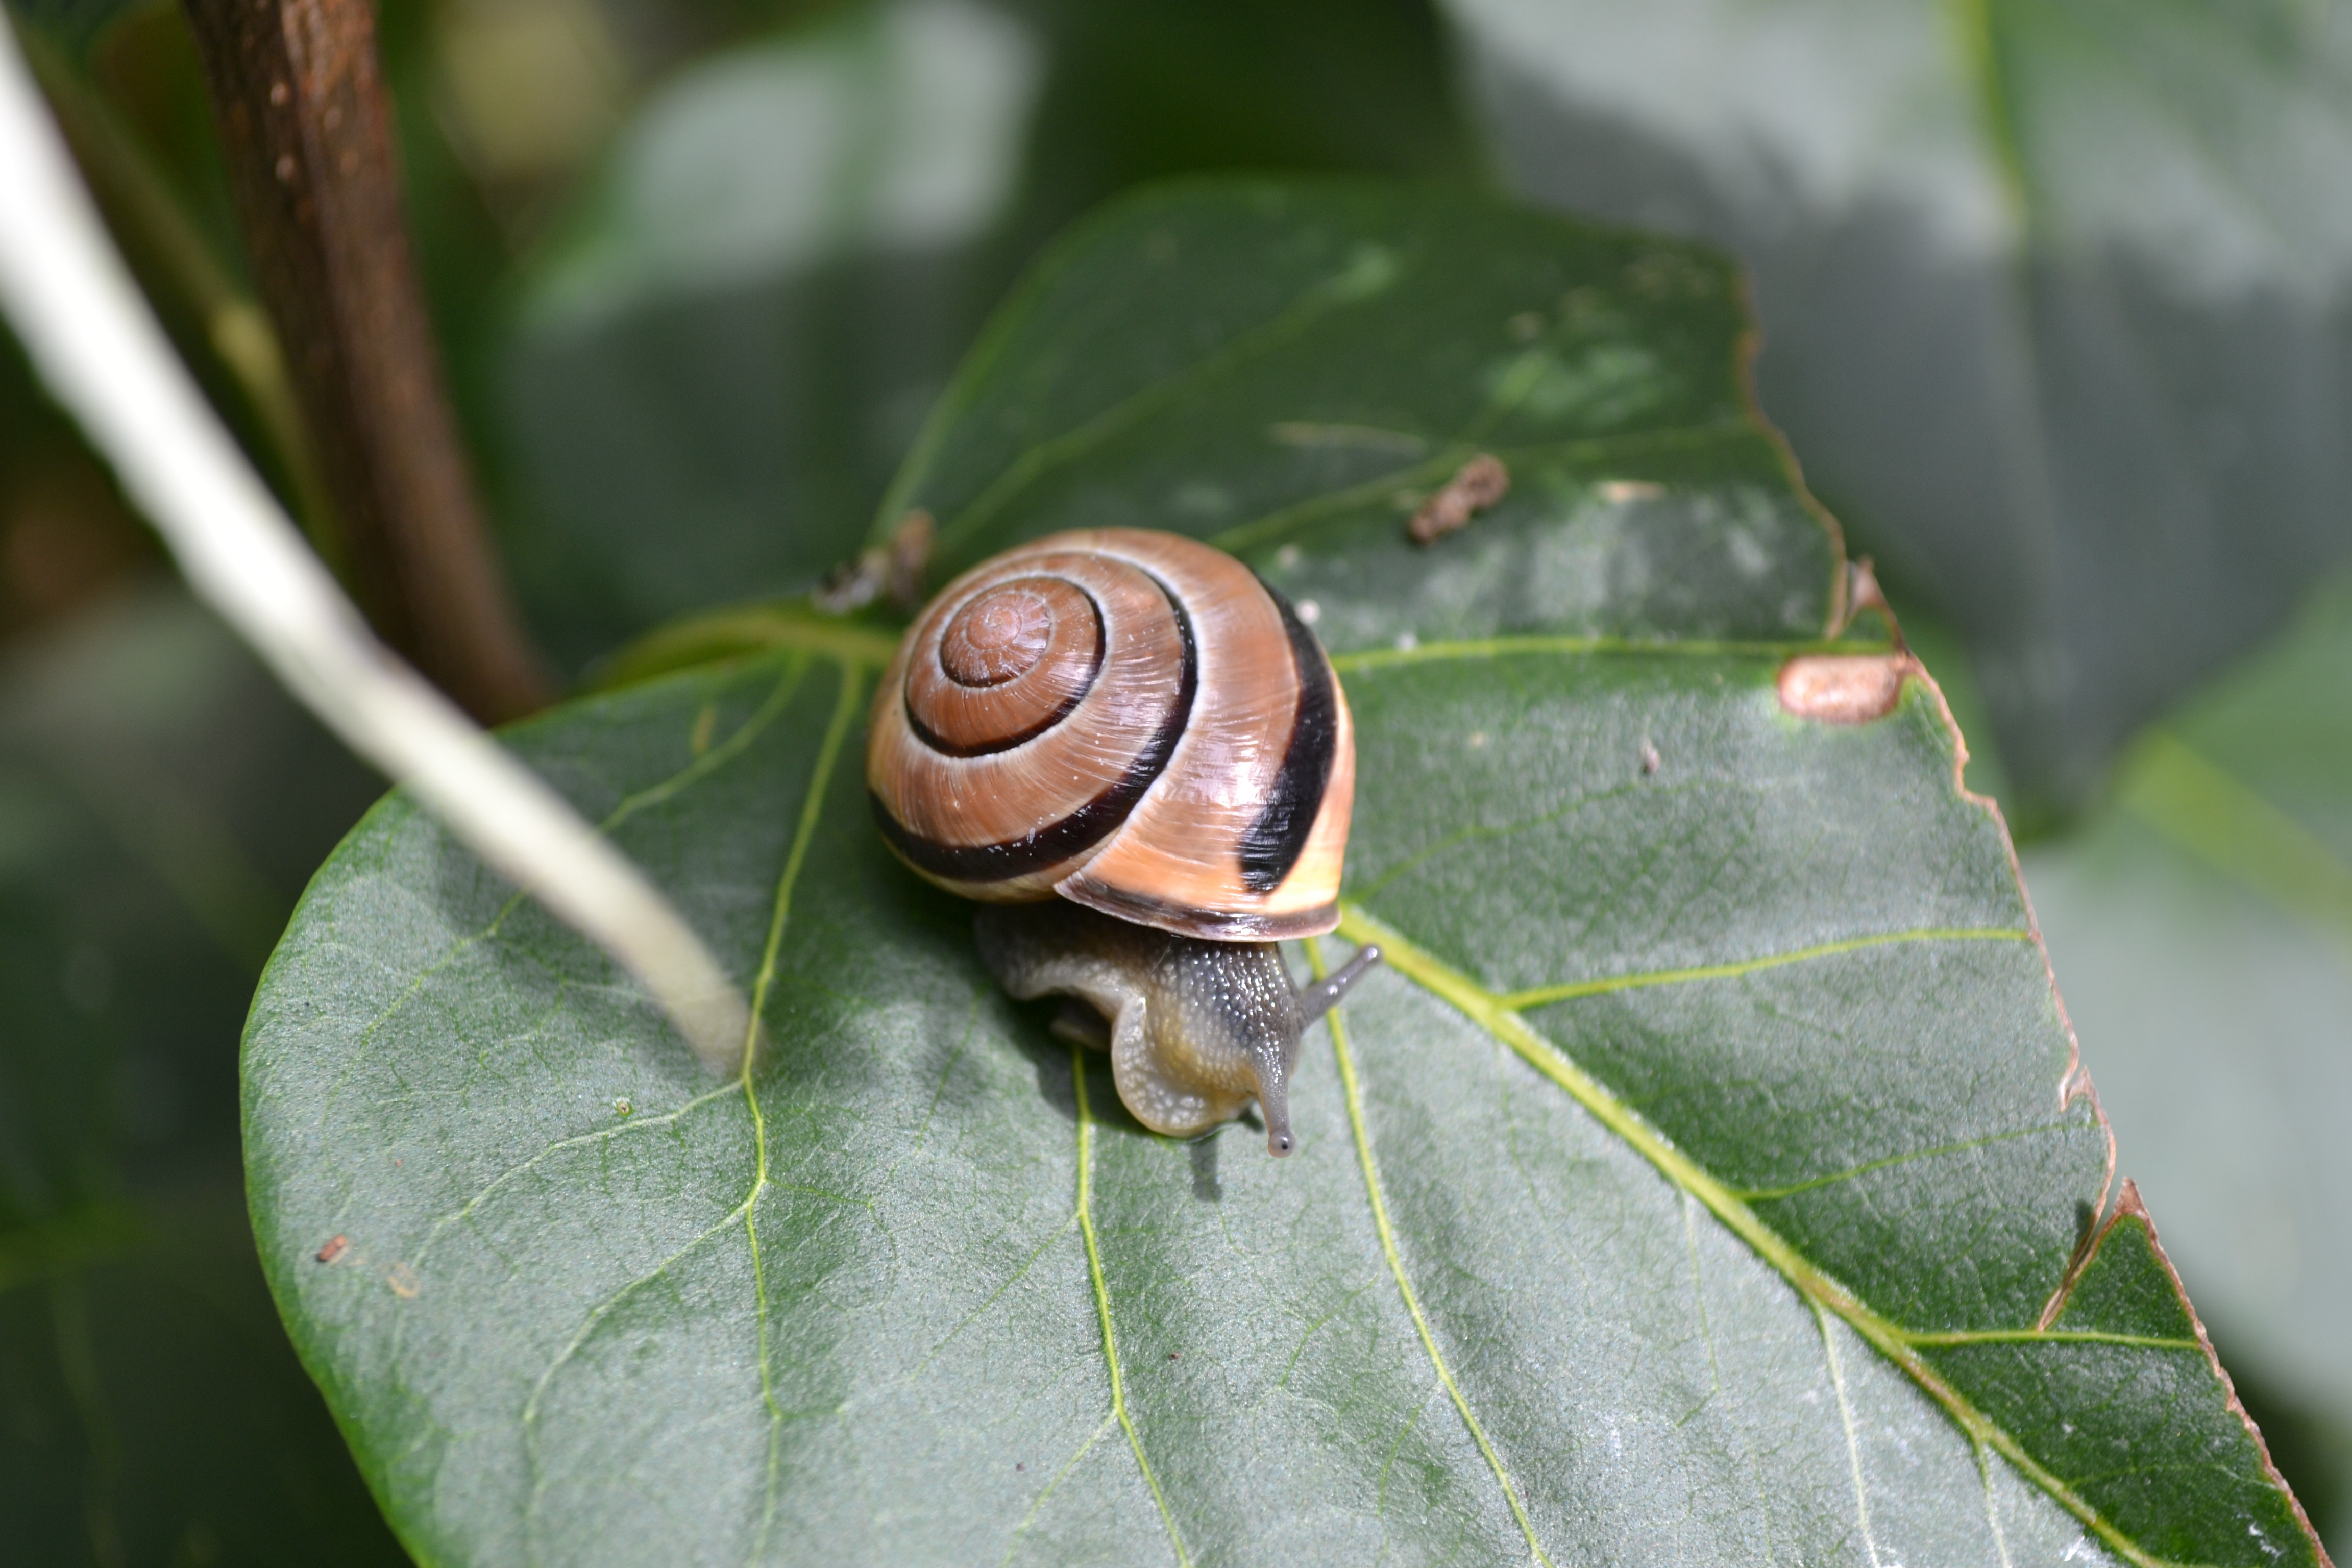
nature, photography, leaf, flower, green, insect, small, botany, fauna, invertebrate, close up, snail, helix, macro photography, leaf beetle, garden snail, snails and slugs